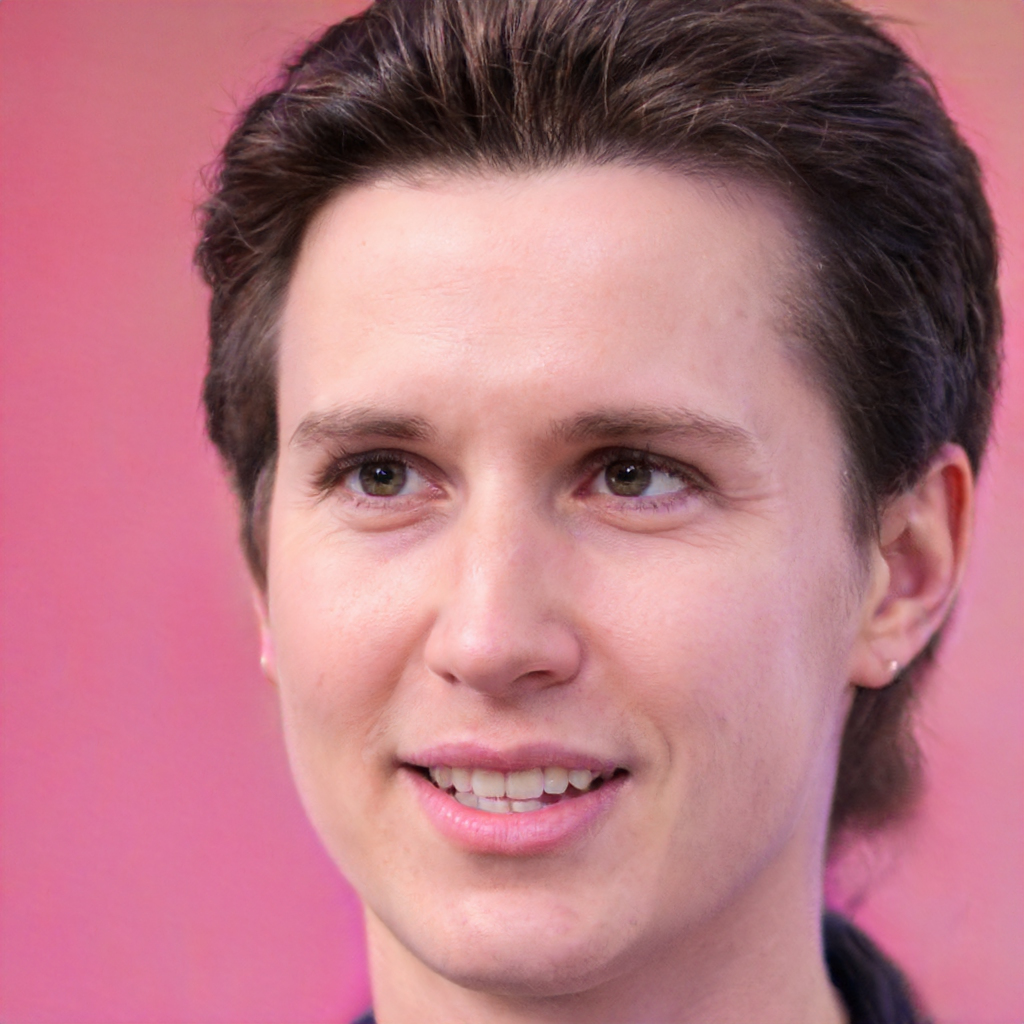
Label: Colored